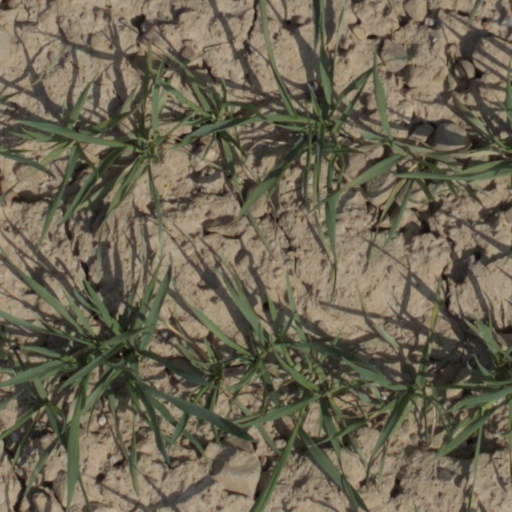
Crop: wheat